The Adventure of the Speckled Band

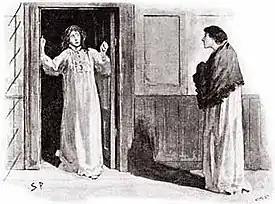
The death of Julia Stoner.

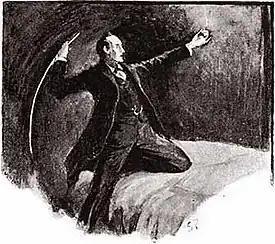
Holmes strikes at the speckled band.

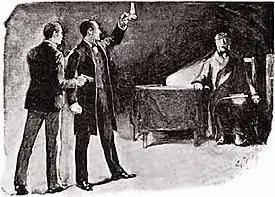
The death of Dr. Roylott.

In April 1883, Sherlock Holmes and Dr Watson rise early one morning to meet a young woman named Helen Stoner, who is in great fear of her life. She explains that her mother married her stepfather, Dr. Grimesby Roylott, in British India when Helen and her twin sister Julia were two years old. Dr. Roylott is the impoverished sole survivor of a formerly wealthy but ill-tempered, violent, and amoral aristocratic Anglo-Saxon family in Surrey. He had served time in an Indian prison for killing his Indian butler in a rage. Afterwards, Roylott had moved to England and retired after Helen's mother was killed in a railway accident eight years prior. The sisters lived at the heavy mortgaged and debt ridden Roylott estate of Stoke Moran; Dr Roylott's violent temper and physical strength make him a terror in the local village.